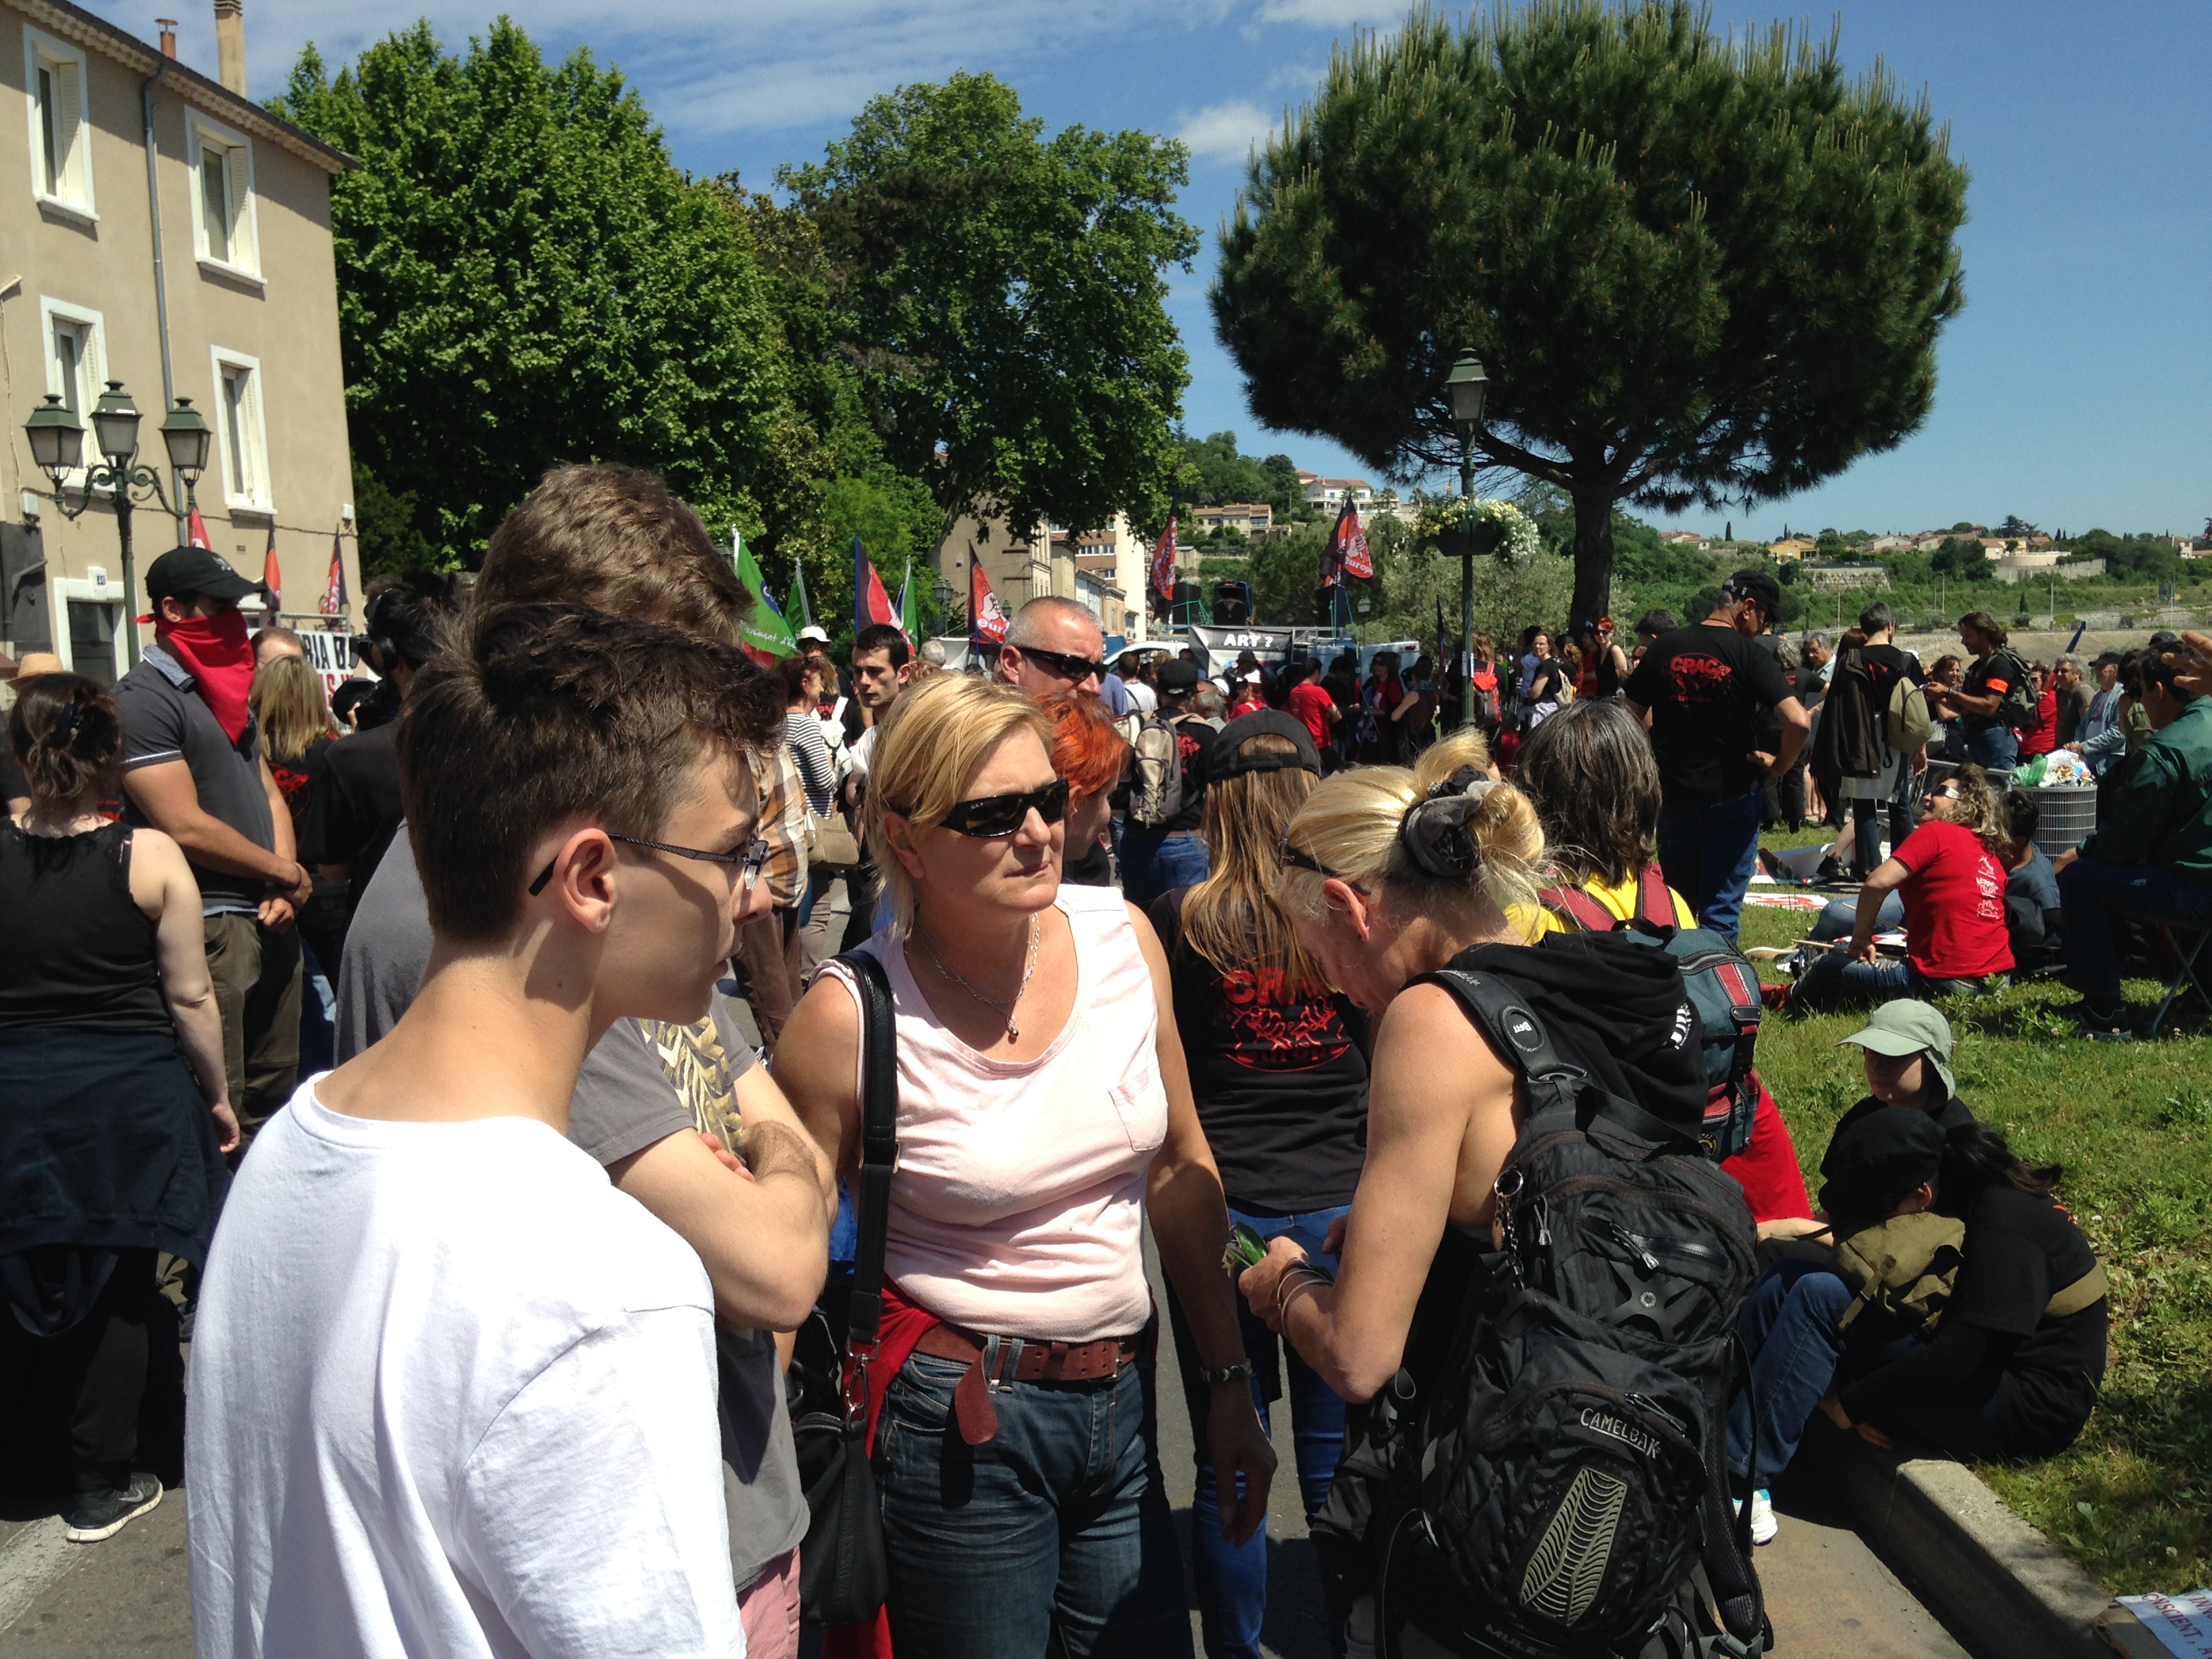
crowd, france, europe, festival, martyrs, arnes, languedocroussillon, gard, manifestation, protectionanimale, cevennes, ales, demonstration, taureaux, feria, associations, abattage, craceurope, corridas, torturetauromachique, traditions, protest